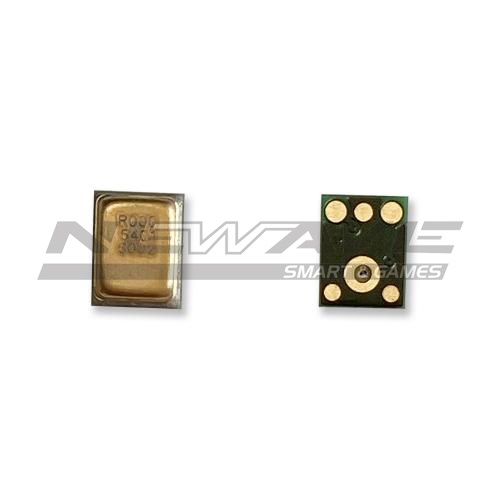
GALAXY A02S MICROFONO A025G
Brand: Samsung
GALAXY A02S MICROFONO A025G
Category: Electronics > Communications > Telephony > Mobile & Smart Phone Accessories > Mobile Phone Pre-Paid Cards & SIM Cards > Mobile Phone Pre-Paid Cards